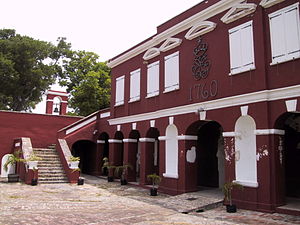
Frederiksted
Fort Frederik i Frederiksted.
Frederiksted er en by på Sankt Croix i øgruppen U.S. Virgin Islands, de forhenværende Dansk-Vestindiske øer. Byen blev grundlagt i 1750'erne og har et befolkningstal på 800.